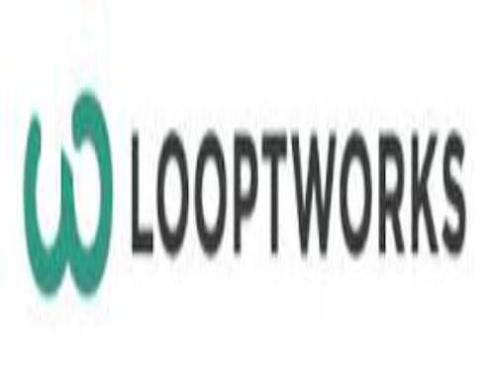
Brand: looptworks
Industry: Clothes